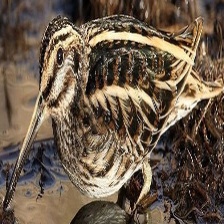
Species: JACK SNIPE
Scientific name: LYMNOCRYPTES MINIMUS